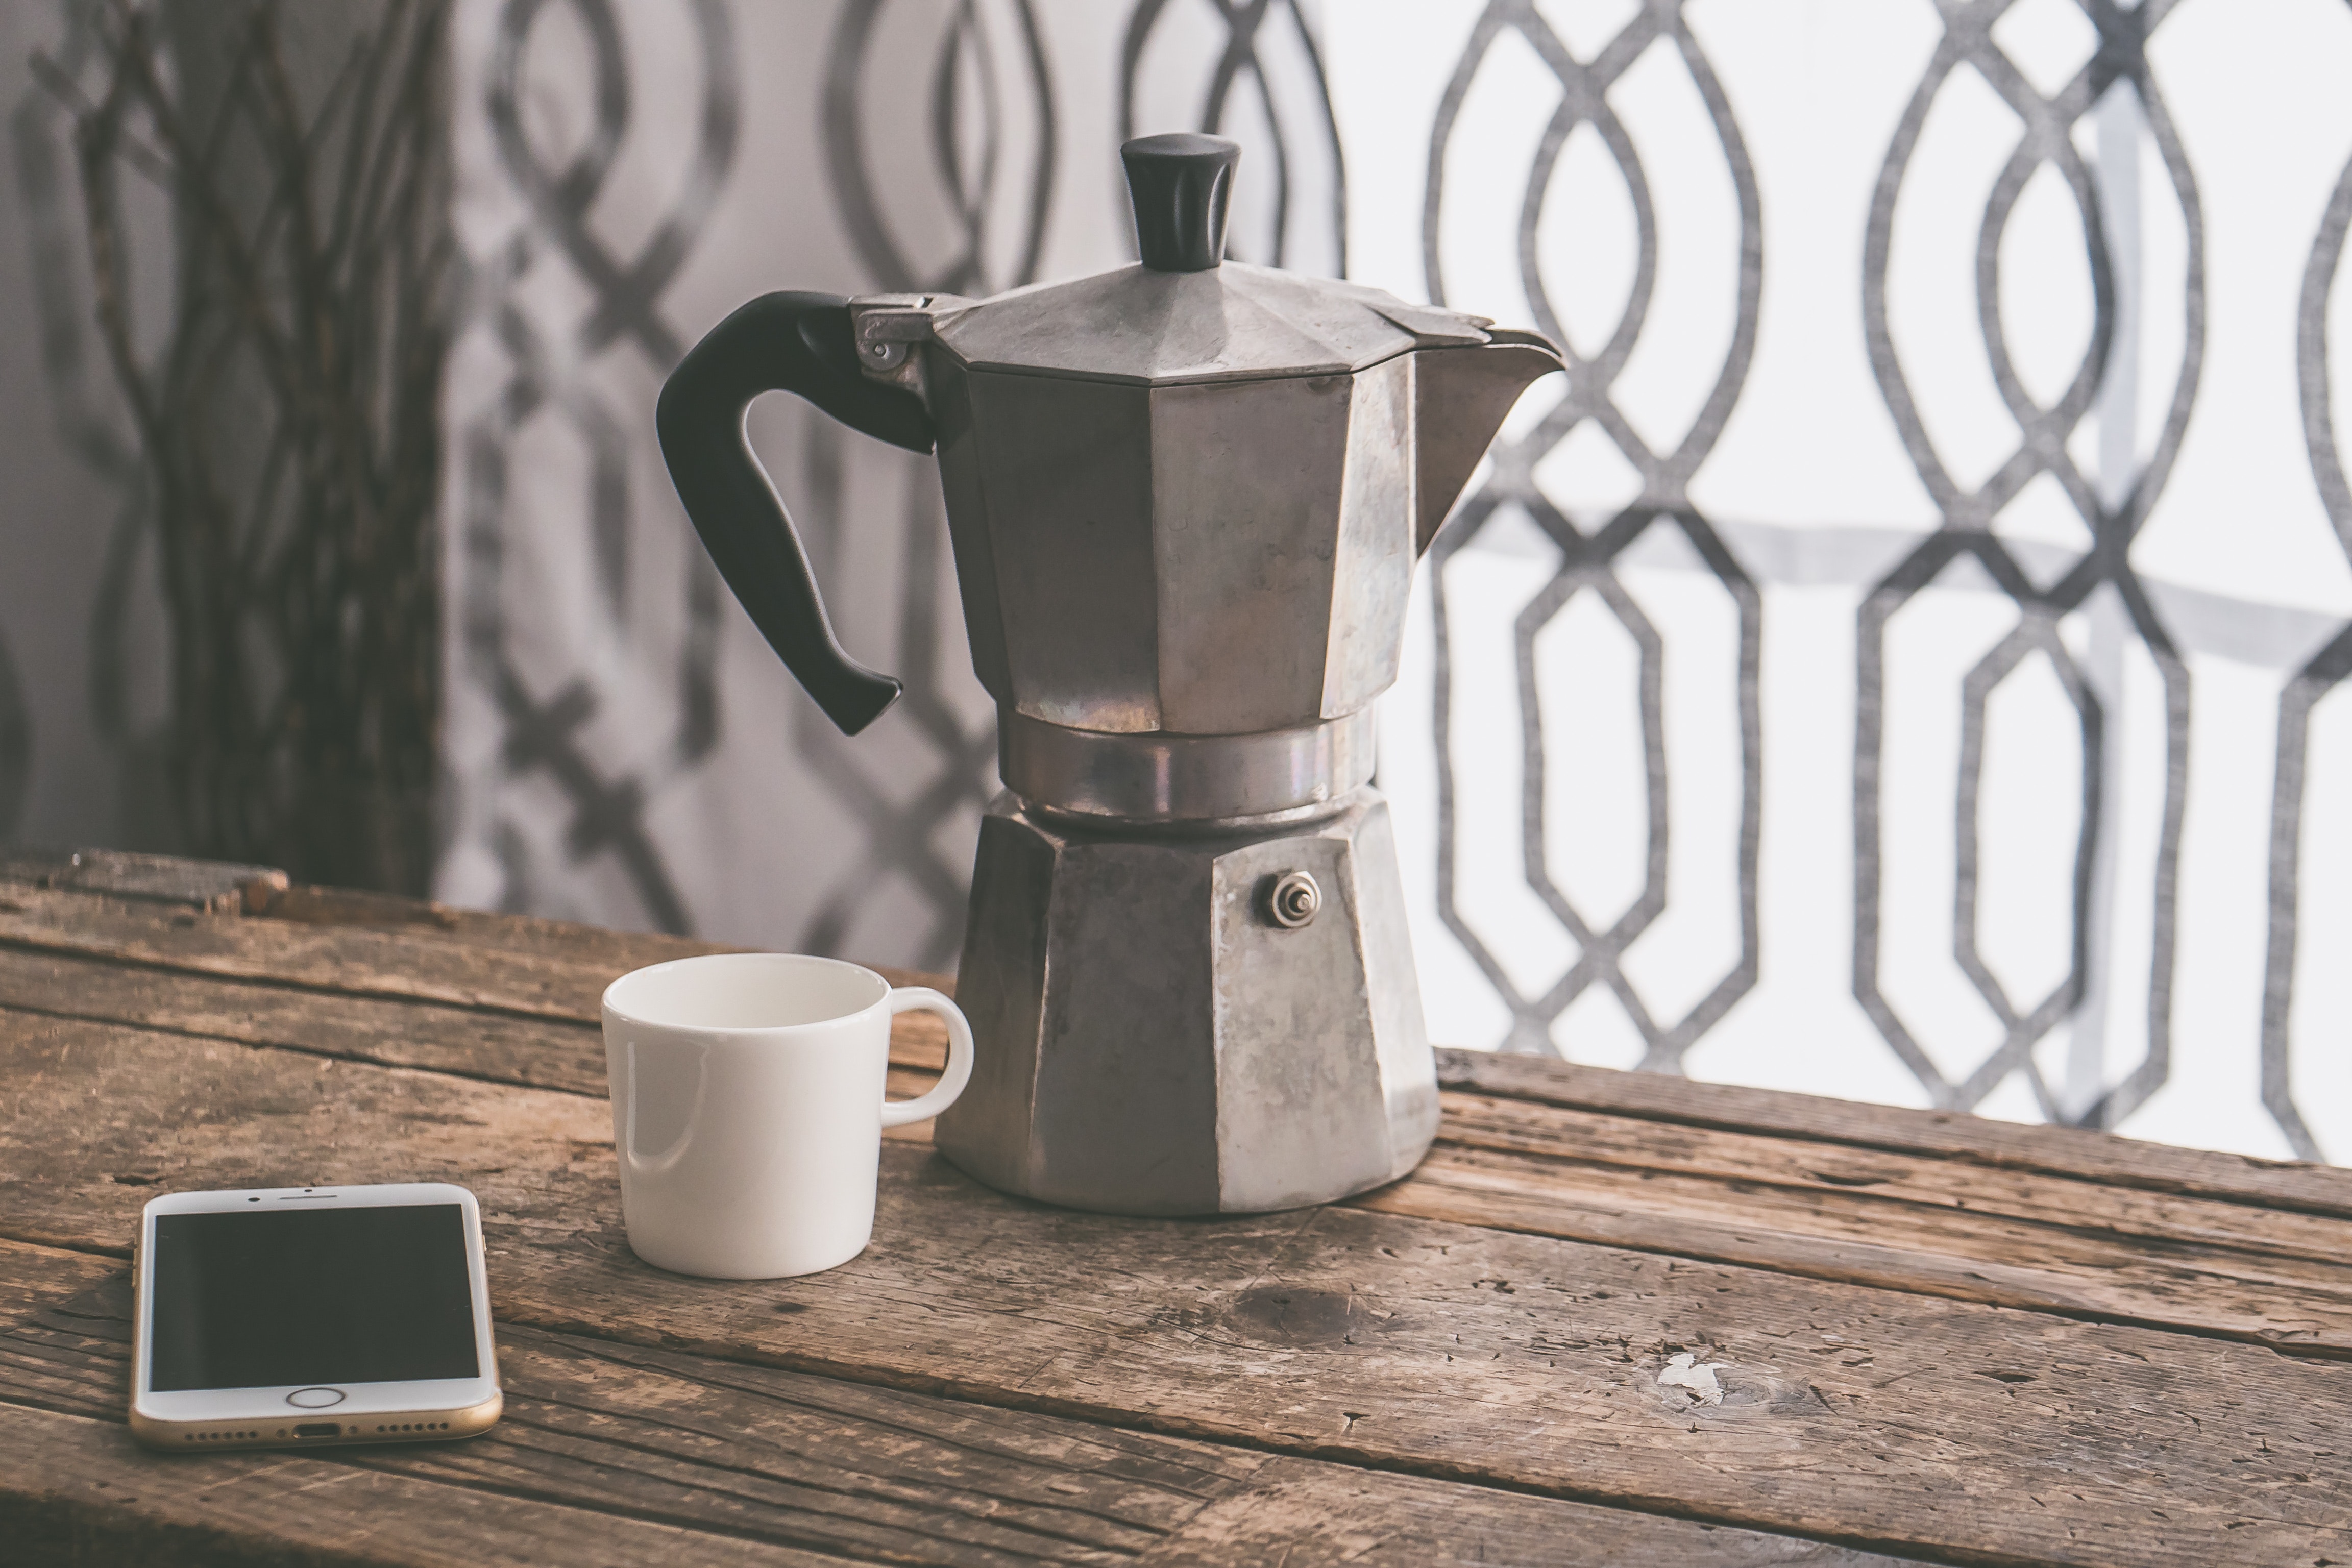
Moka pot, Coffee percolator, small appliance, still life photography, kitchen utensil, still life, home appliance, jug, serveware, cup, kettle, tableware